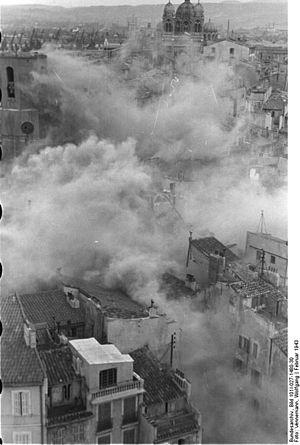
L’histoire de Marseille retrace les 2 600 ans de la cité depuis sa fondation.
Marseille est une commune du Sud-Est de la France, chef-lieu du département des Bouches-du-Rhône et préfecture de la région Provence-Alpes-Côte d'Azur.
La rafle de Marseille s’est déroulée dans le Vieux-Port les 22, 23 et 24 janvier 1943. Accompagnés de la police nationale, dirigée par René Bousquet, les Allemands organisent alors une rafle de près de 6 000 personnes, 1 642 furent déportées, dont 782 Juifs, ainsi que l’expulsion globale d’un quartier, avant destruction. De plus, environ 20 000 personnes sont évacuées de leur logement Le général SS Carl Oberg, responsable de la police allemande en France, fait le voyage depuis Paris, et transmet à Bousquet les consignes venant de Heinrich Himmler.
Le Panier désigne un quartier de Marseille situé dans le 2ᵉ arrondissement, partagé entre trois quartiers administratifs : Hôtel-de-Ville, Les Grands-Carmes et La Joliette.